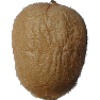
Label: Kiwi 1